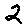
Label: 2